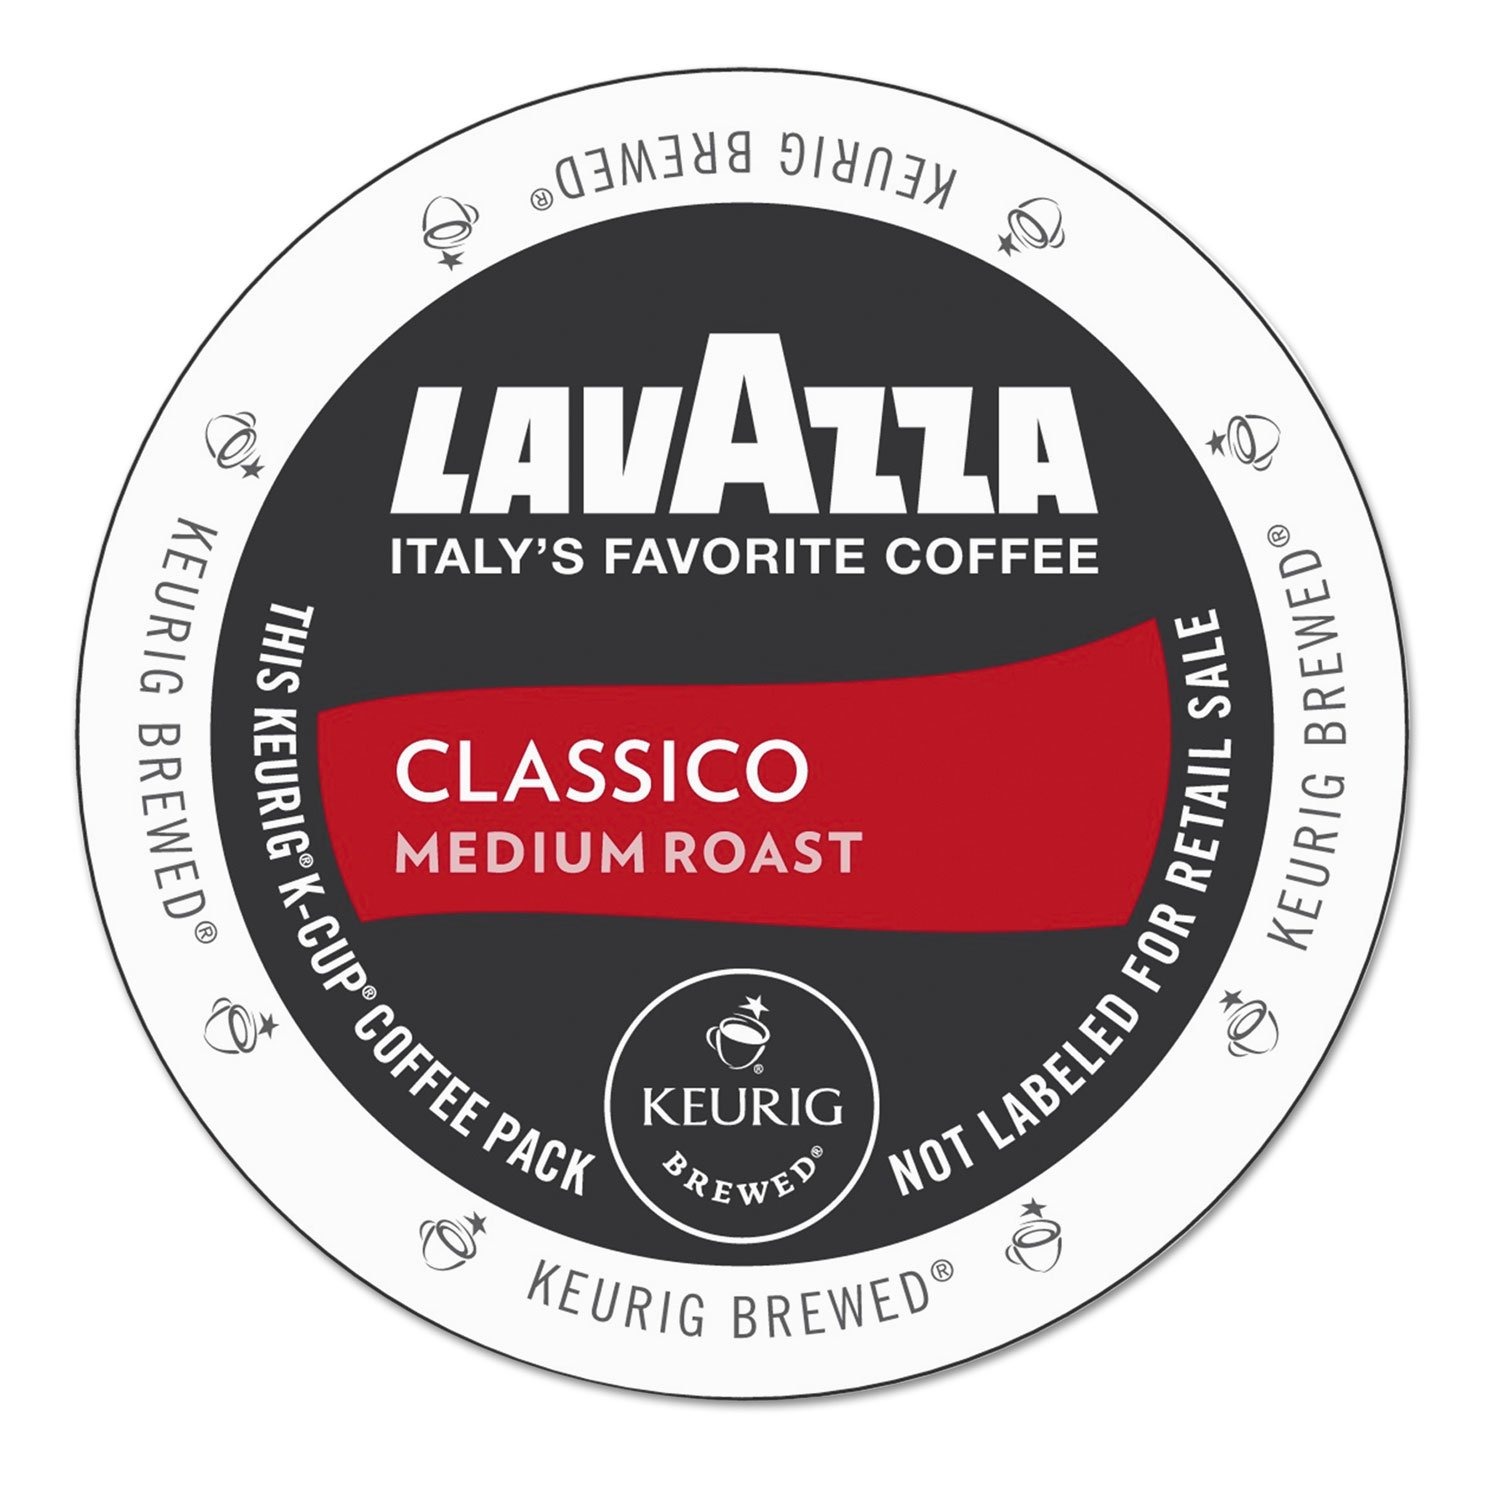
Item Name: Lavazza Classico K-Cup for Keurig Brewers, 88 Count
Bullet Point 1: Rich and full-bodied with tasting notes of dried fruit
Bullet Point 2: Medium Roast
Bullet Point 3: Caffeinated
Bullet Point 4: Orthodox Union Kosher
Bullet Point 5: k-cups
Value: 88.0
Unit: count

Price: 18.19